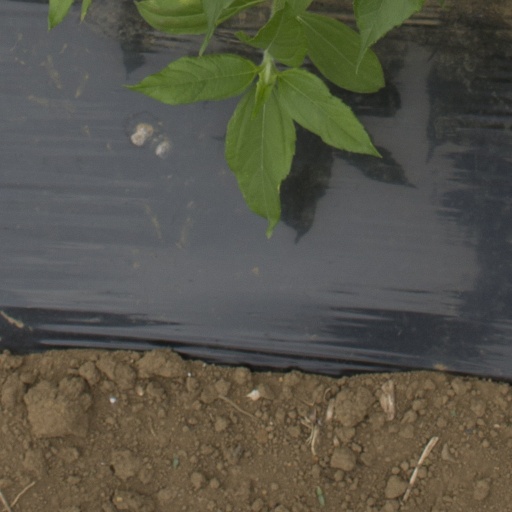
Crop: Jerusalem artichoke